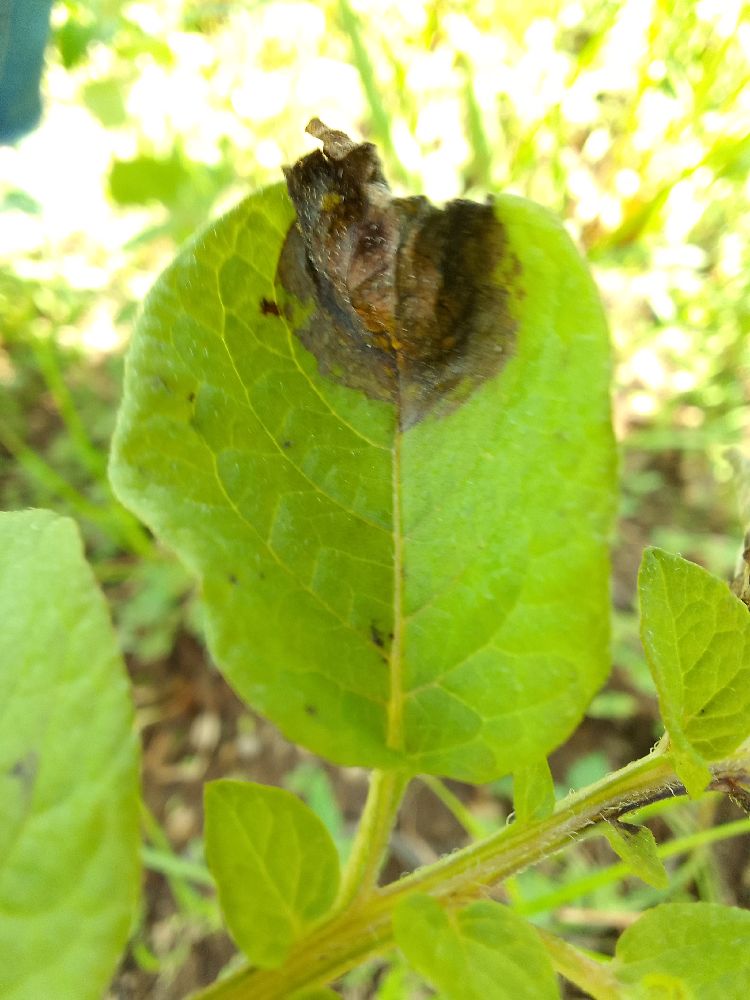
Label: Late blight